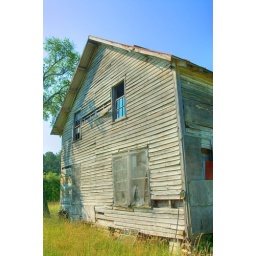
An old run-down abandoned house in a field off a country road. (HDR)